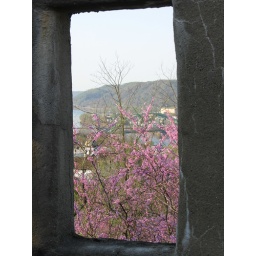
Looking South through the castle window at the Mt. Wood overlook.. Redbud trees in bloom.